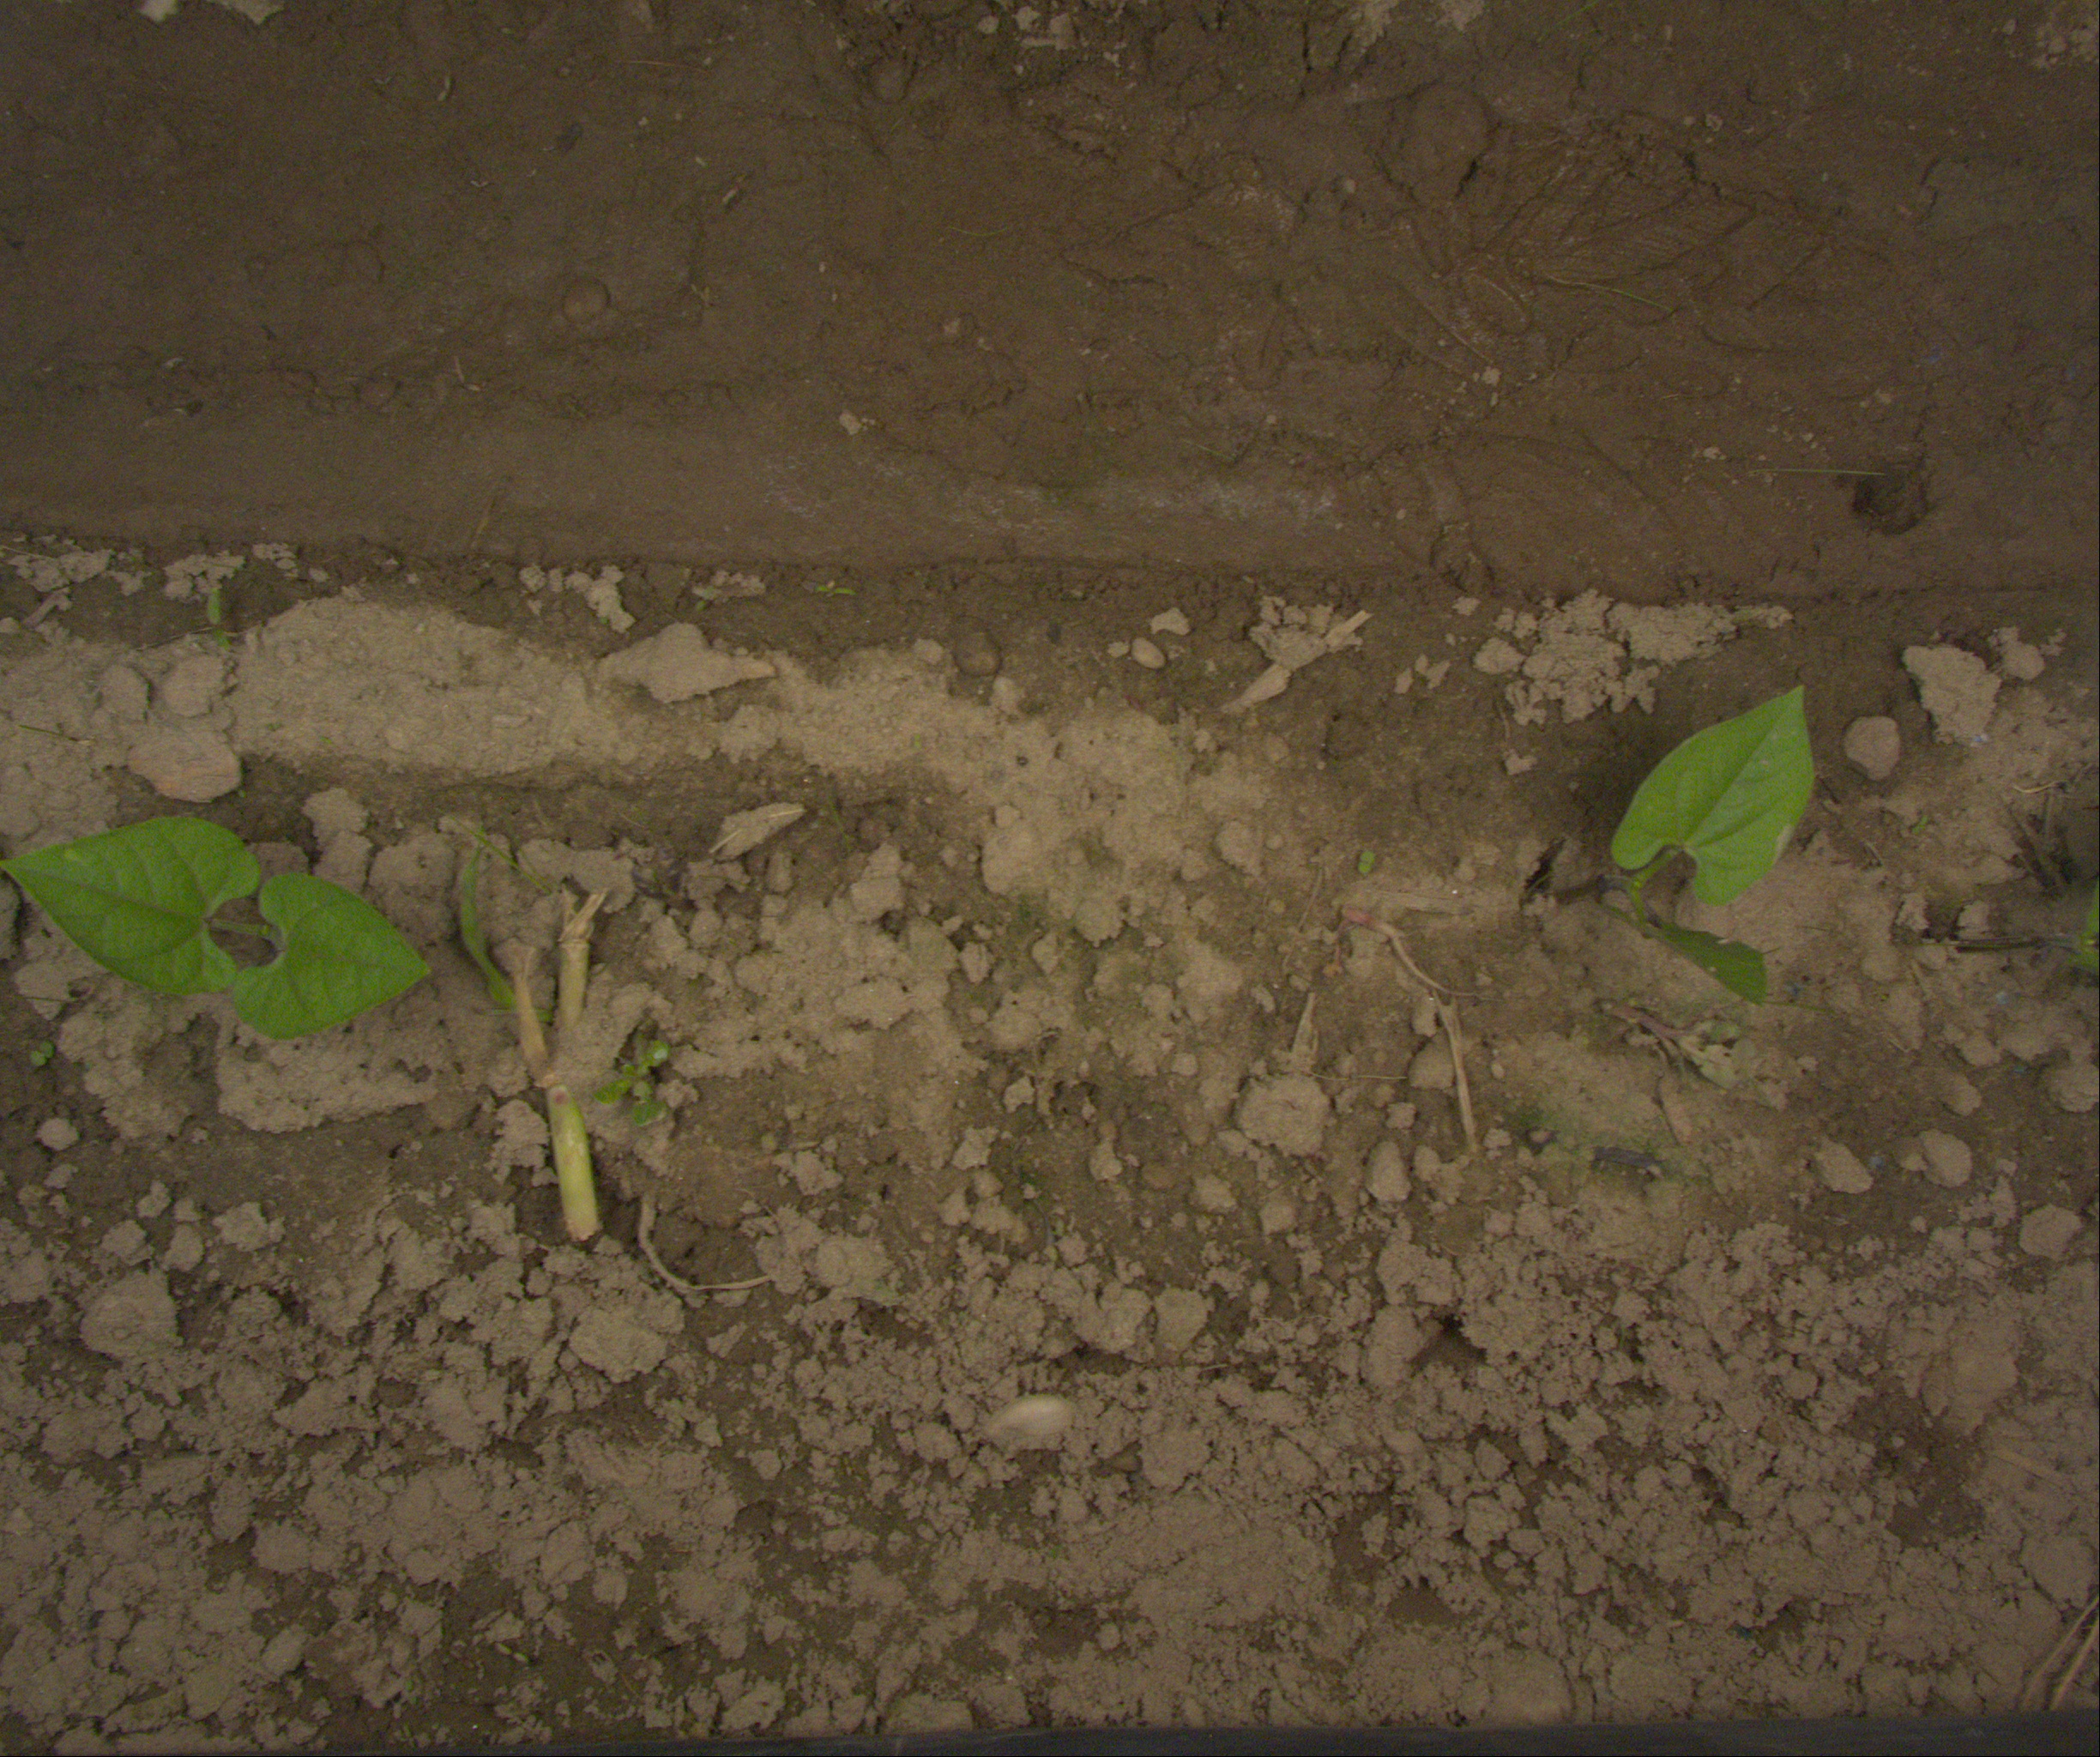
Crop: bean
Objects: bean, bean, stem_bean, stem_bean